The Newberg Graphic

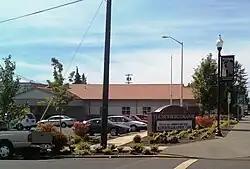
Sign for the paper along Highway 99W

In 1959, Rob McCain joined Paul Dent as a business partner in the "Graphic." In 1966, a thief pried off the rear window of the "Graphic's" office and stole 300 blank checks.